Rajasthan

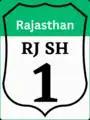
Amer Fort

Rajasthan (lit. 'Land of Kings') is a state in northwestern India. It is the largest Indian state by area and the seventh largest by population. It covers or 10.4 per cent of India's total geographical area. It is on India's northwestern side, where it comprises most of the wide and inhospitable Thar Desert (also known as the Great Indian Desert) and shares a border with the Pakistani provinces of Punjab to the northwest and Sindh to the west, along the Sutlej-Indus River valley. It is bordered by five other Indian states: Punjab to the north; Haryana and Uttar Pradesh to the northeast; Madhya Pradesh to the southeast; and Gujarat to the southwest. Its geographical location is 23°3' to 30°12' North latitude and 69°30' to 78°17' East longitude, with the Tropic of Cancer passing through its southernmost tip.